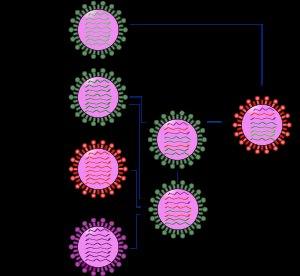
La grippe A (H1N1) de 2009 est une pandémie de grippe qui dure de 2009 à 2010, la seconde des deux pandémies historiques causées par le sous-type H1N1 du virus de la grippe A. La contamination s'effectue principalement par voie aérienne, c'est-à-dire toux et éternuements. Le virus peut survivre de 8 à 48 heures à l'air libre, selon la nature de la surface sur laquelle il repose. Il provoqua une épidémie grippale dans les mois qui ont suivi son apparition. Devant l'ampleur de l'épidémie, l'OMS a qualifié la situation de pandémie le 11 juin 2009. En août 2010, le monde entre en période post-pandémique selon l'OMS. Cependant, il ne s'agit que de l'alerte, le virus circule toujours abondamment autour du globe.